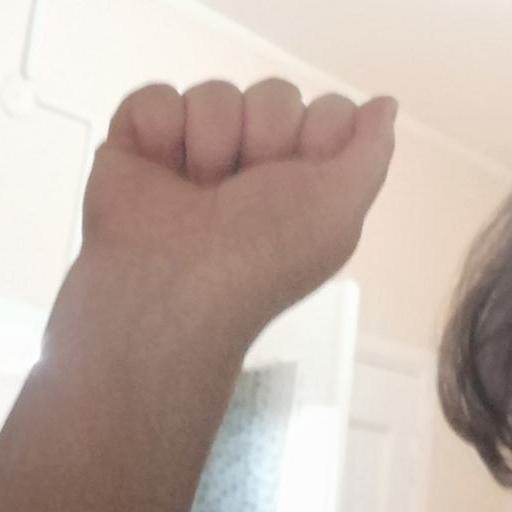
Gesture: fist